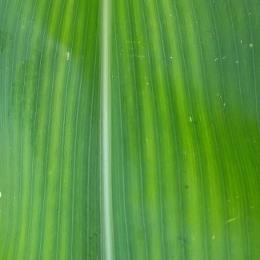
Crop: Maize
Condition: stripe-d